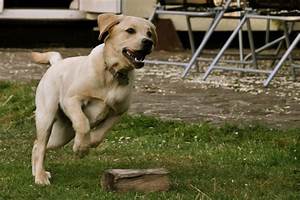
Label: dog